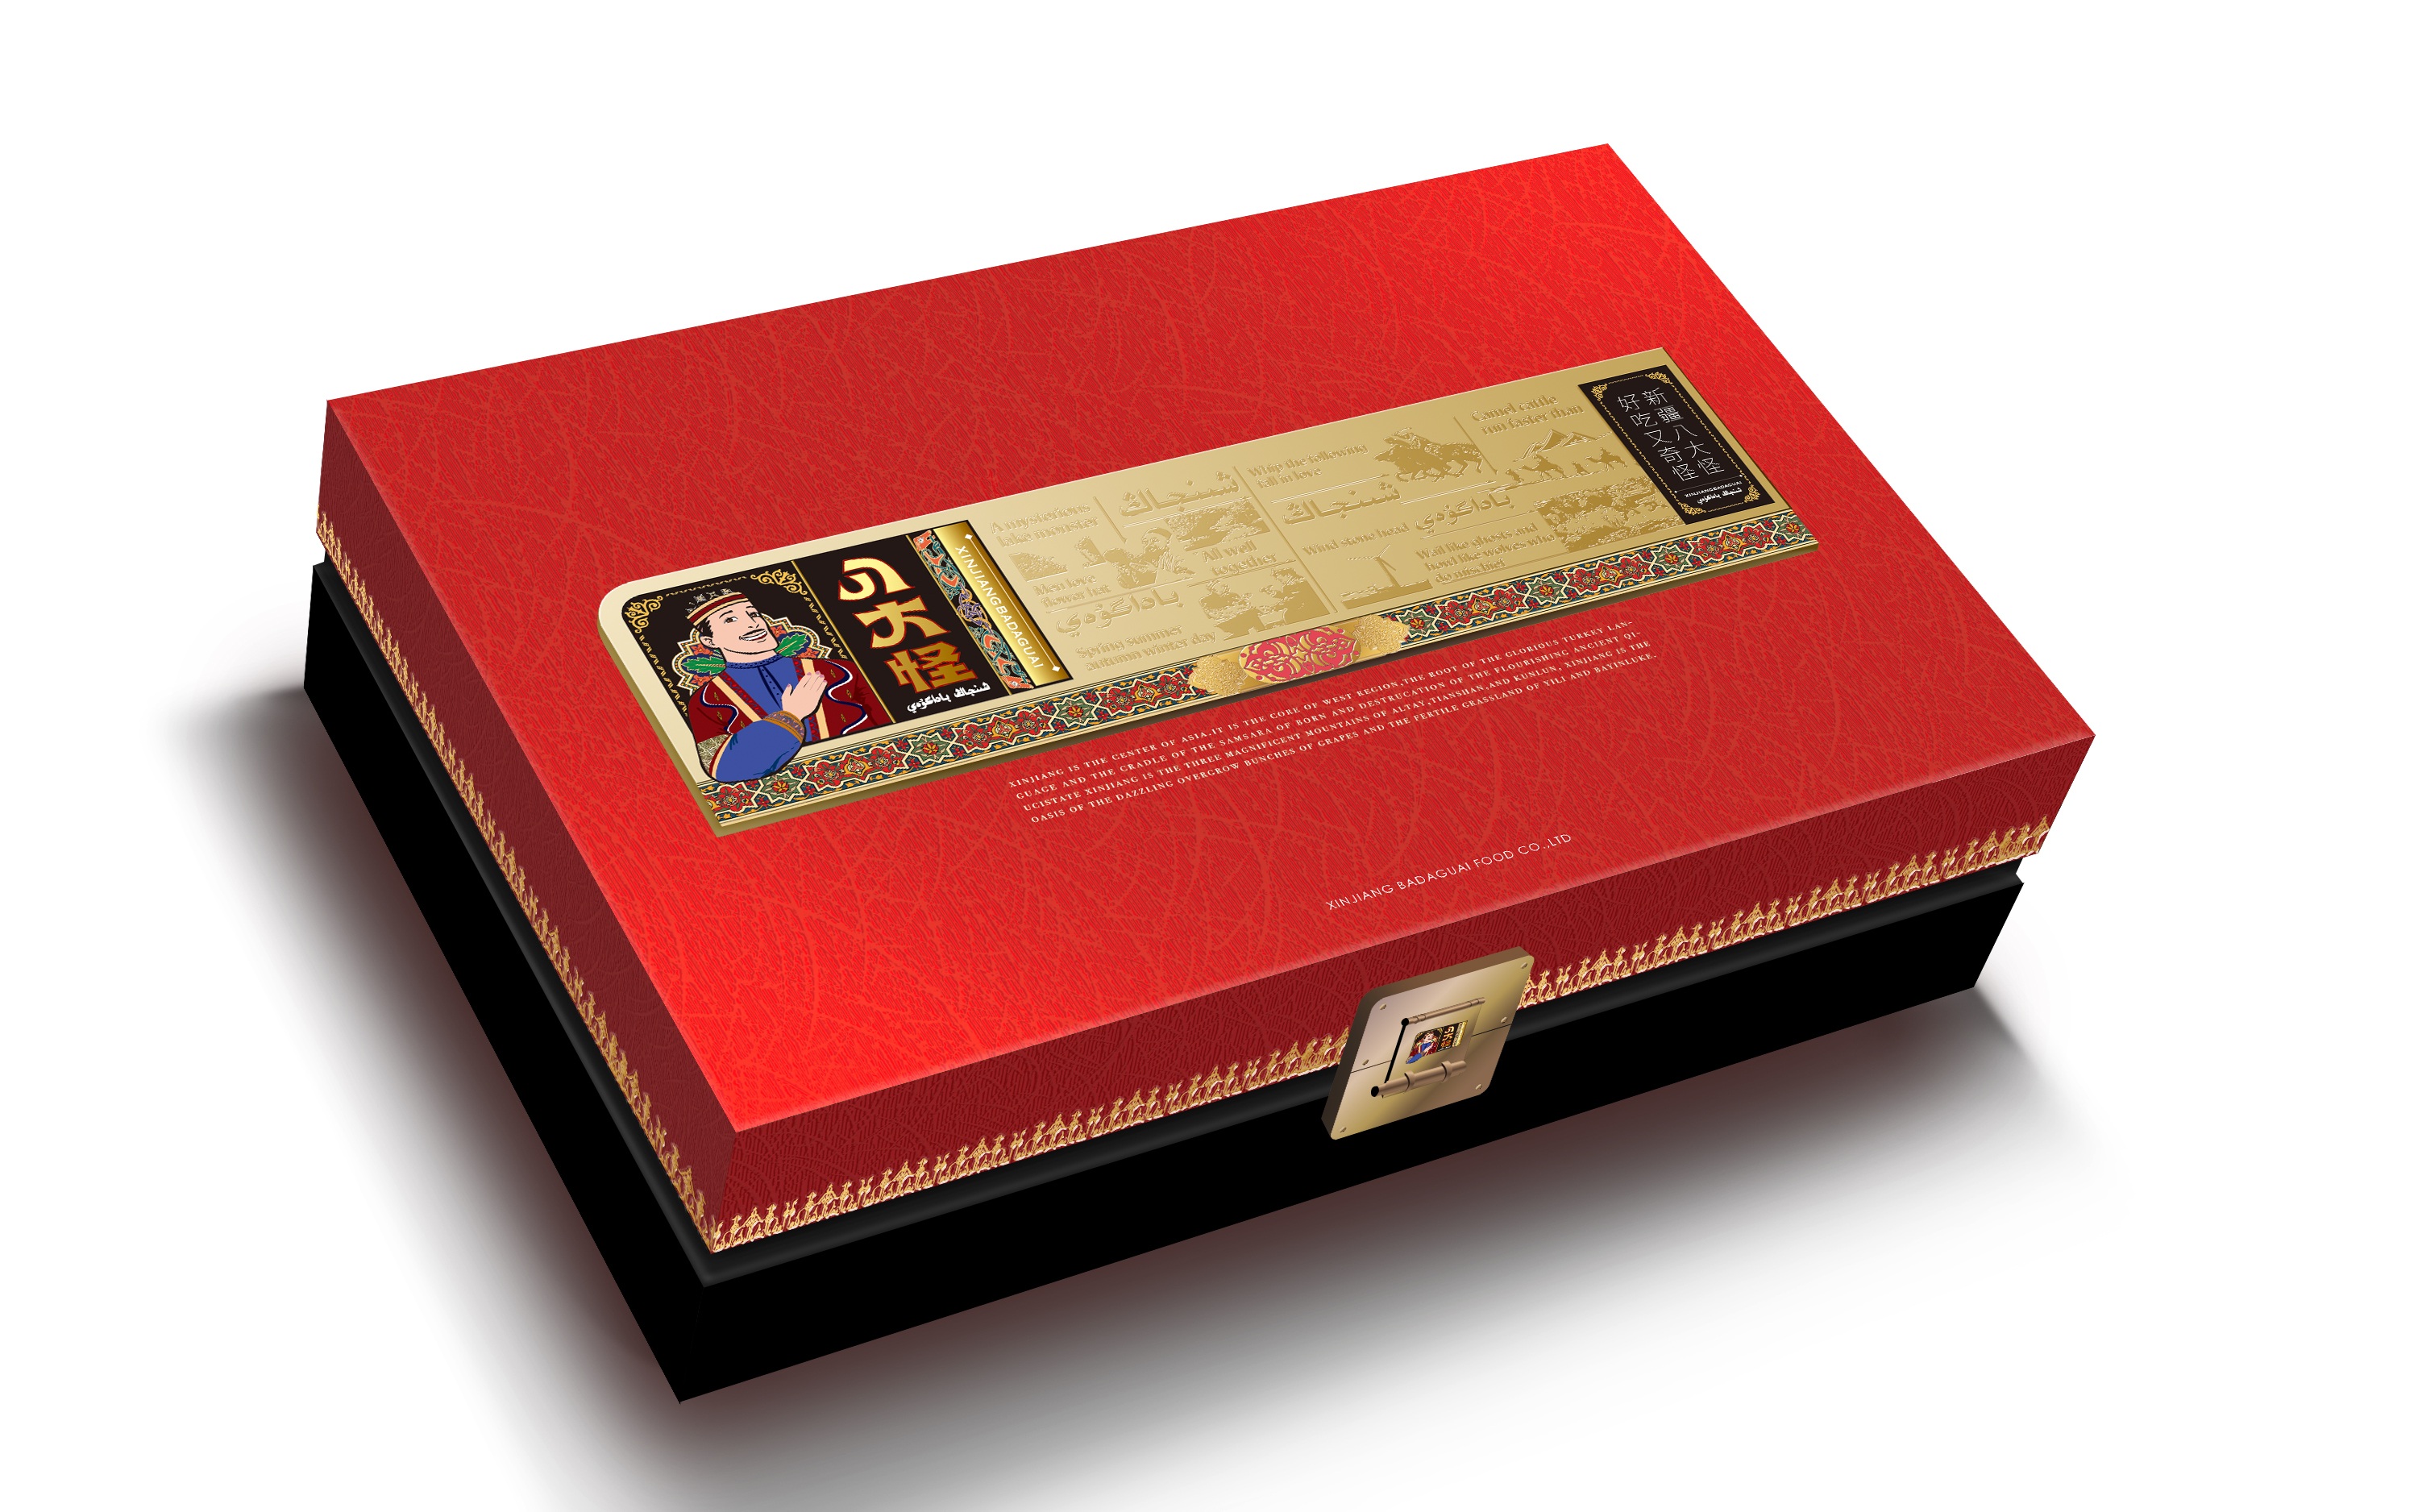
box, brand, design, visual, packaging